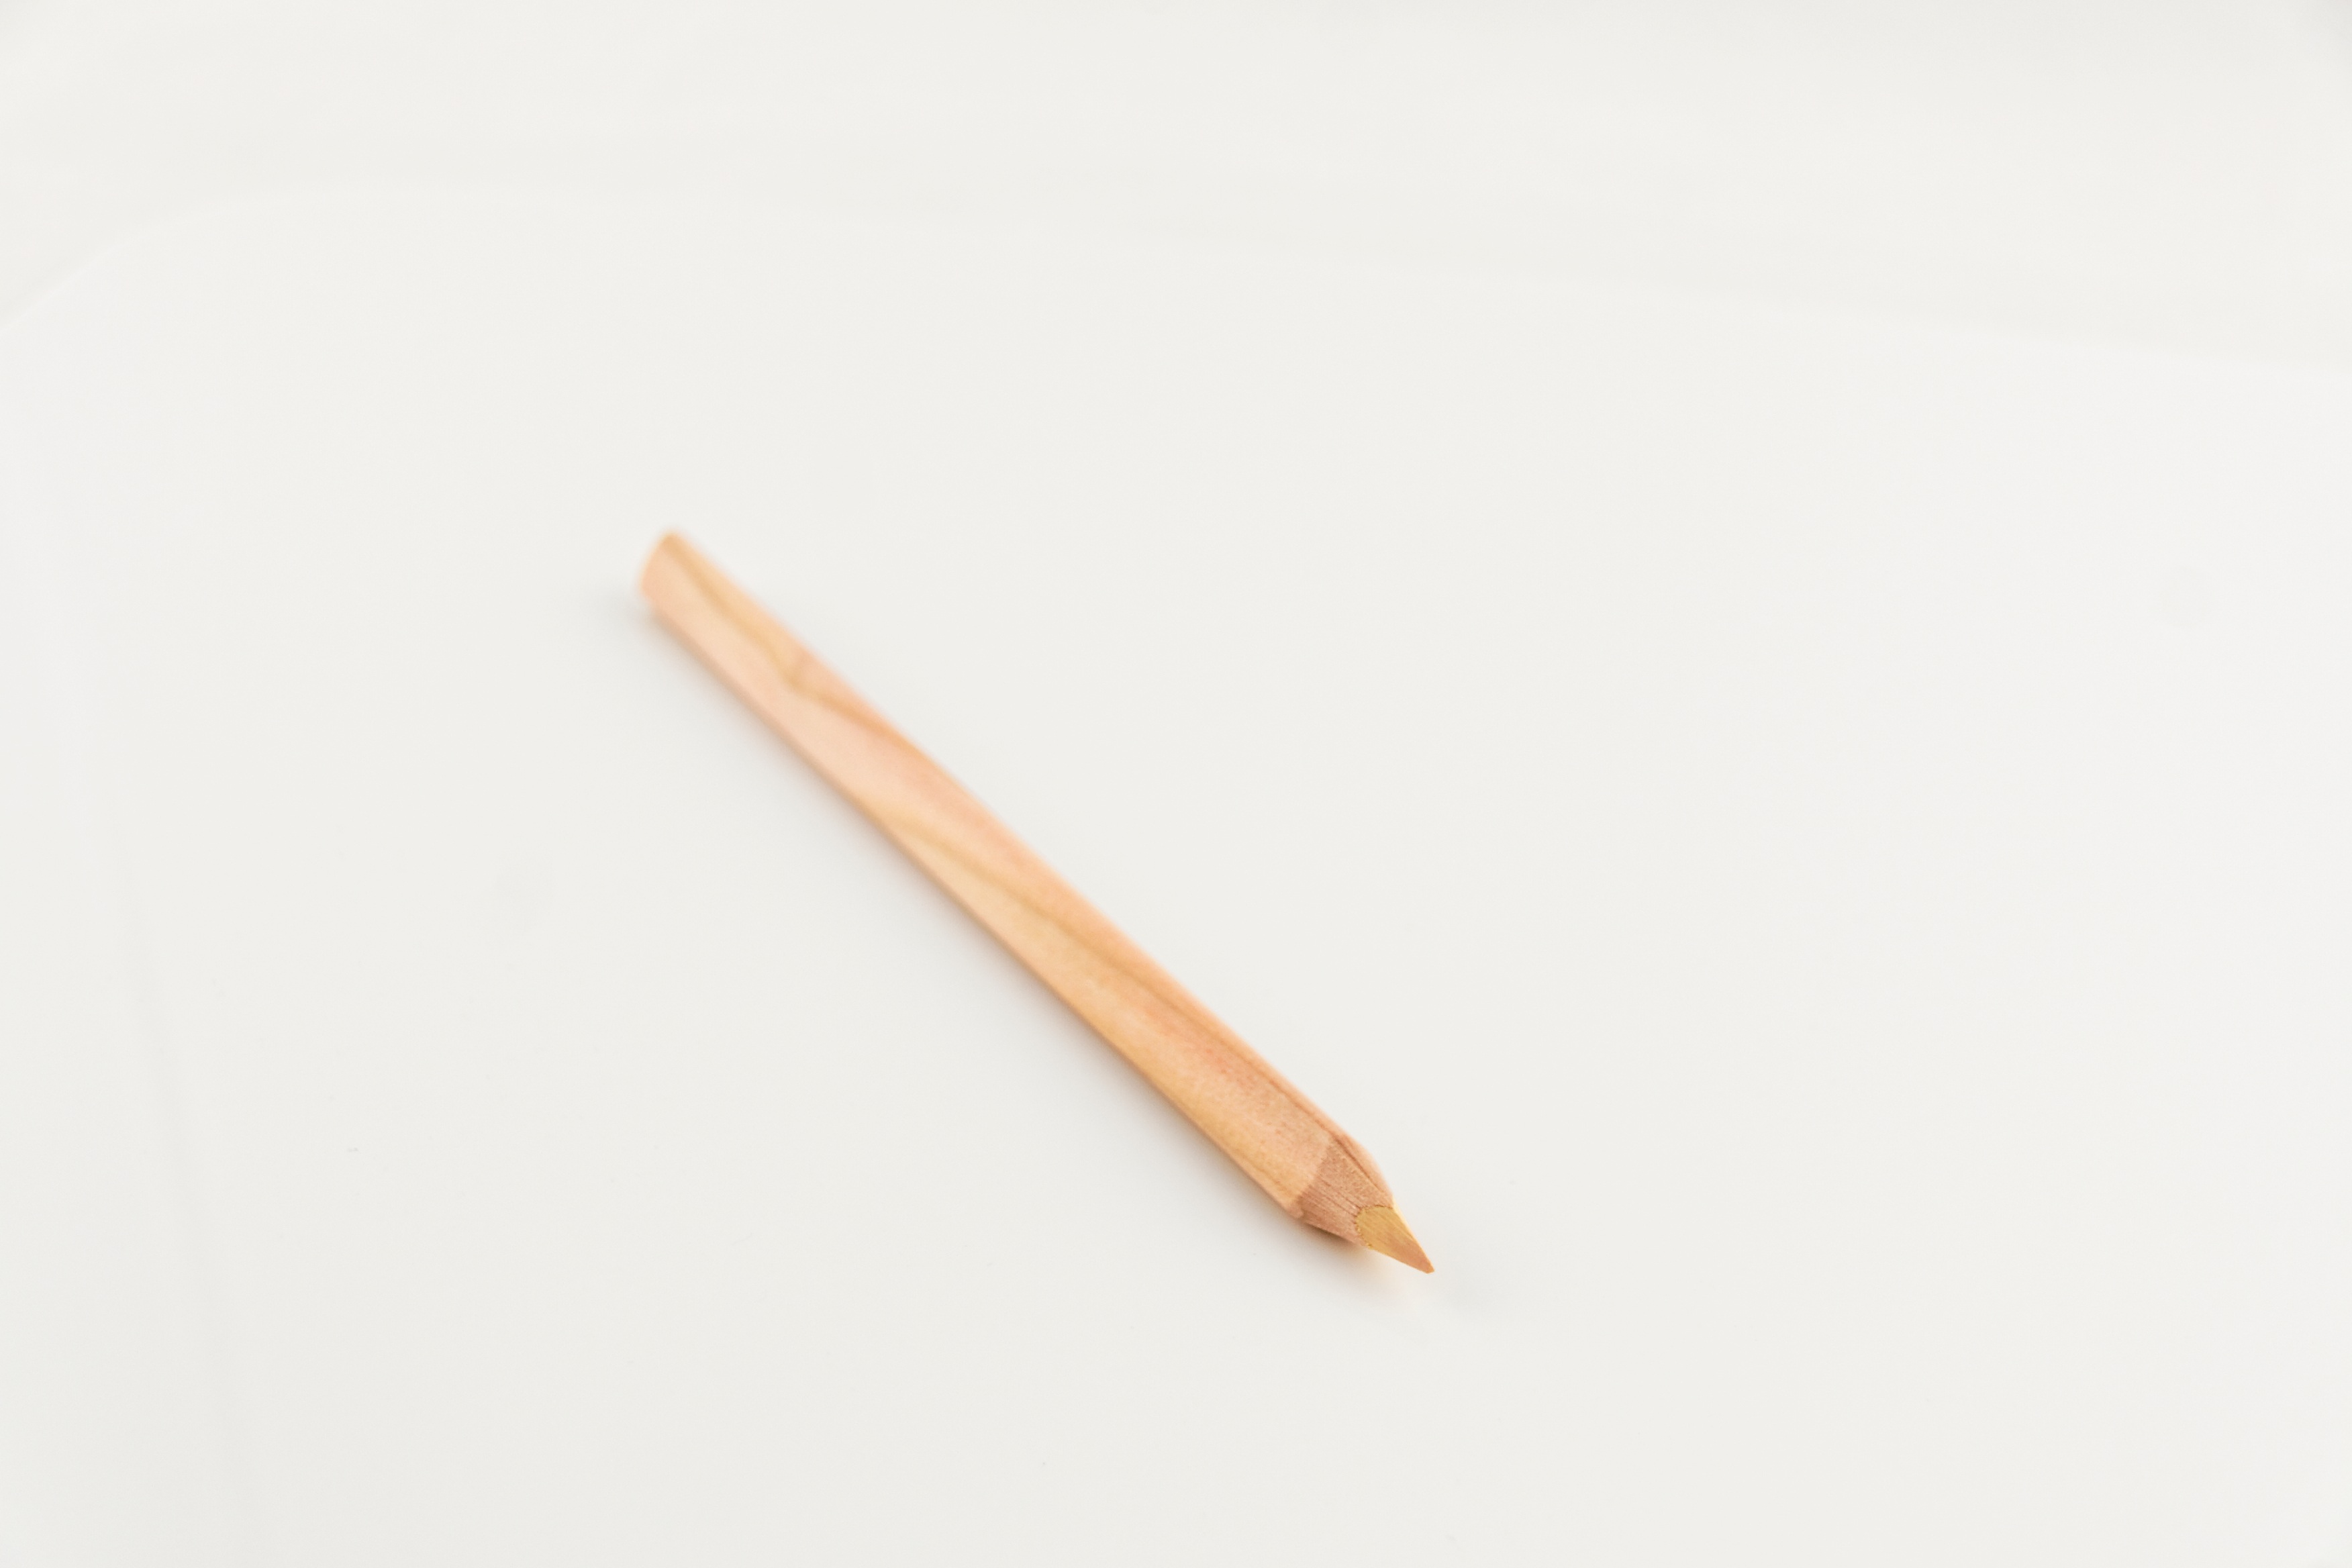
hand, pencil, finger, colorful, art, children, creativity, pens, school, draw, leave, pointed, colored pencils, colour pencils, writing accessories